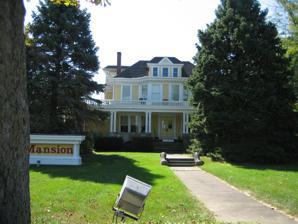
Building: John R. Oughton House
Country: United States of America
Year built: 1891
Historic house in Illinois, United States United States historic place John R. Oughton House U.S. National Register of Historic Places The front facade of the John R. Oughton House Show map of Illinois Show map of the United States Location 101 W. South St., Dwight, Illinois Coordinates 41°5′9″N 88°25′43″W / 41.08583°N 88.42861°W / 41.08583; -88.42861 Area 7.2 acres (2.9 ha) Built House: 1891; 1895 Windmill: 1896 Architect House: Julian Barnes (1895) Windmill: U.S. Wind, Engine and Pump Company (builder) Architectural style Victorian NRHP reference No. 80001383 Added to NRHP September 23, 1980 The John R. Oughton House , commonly known as The Lodge or the Keeley Estate , is a Victorian mansion located in the village of Dwight, Illinois , United States . The grounds remain mostly unchanged since the house was moved from its original site in 1894 and remodeled a year later. John R. Oughton occupied the house until his death in 1925, and in 1930, the house became a boarding home for patients of the internationally known Keeley Institute . The Keeley Institute was founded in 1879, in part by Oughton, and utilized a new form of treatment for alcoholism . The estate grounds feature two outbuildings, a carriage house and a windmill , as well as a pond. Since 1978, the Oughton House has been occupied by a private restaurant, but the windmill is owned by the Village of Dwight, and the carriage house is a public library. The Oughton House and its outbuildings were added to the U.S. National Register of Historic Places in 1980. Background Main article: Keeley Institute The Keeley Building is one of the few extant Dwight structures, besides the Oughton House, associated with the Keeley Institute . In 1879, Dr. Leslie Keeley announced the result of a collaboration with John R. Oughton, which was heralded as a "major discovery" by Keeley. The discovery, a new treatment for alcoholism —developed from a partnership with John Oughton, an Irish chemist, and a merchant named Curtis Judd—resulted in the founding of the Keeley Institute. The institute's work was pioneering in its field; Keeley aimed to treat alcoholism as a disease rather than as a vice. Keeley managed to amass a fortune, becoming a millionaire through the institute and its famous slogan, "Drunkenness is a disease and I can cure it." The Keeley Institute eventually had over 200 branches throughout the United States and Europe , and by 1900, the so-called Keeley Cure, injections of gold chloride , had been administered to more than 300,000 people. After 1900, the patient numbers were lower with 100,000 additional people taking the cure between 1900 and 1939. After Keeley died in 1900, Oughton and Judd took over and continued the Keeley Institute. The institute drew criticism and with Keeley, its primary spokesman and defender, gone, the organization began to fade into national oblivion. By the late 1930s, most physicians believed "that drunkards are neurotics [ sic ] and cannot be cured by injections." When John R. Oughton died in 1925, his son took over the declining institute. It continued to operate until closing its doors in 1965. History The Oughton House, known as The Lodge, is a 20 room Victorian mansion located on the south side of the Livingston County village of Dwight , USA. The original building was constructed in 1891 on a different site and moved to the grounds of the Keeley Estate in 1894 to act as a clubhouse for the Keeley Club, an organization of Keeley Institute graduates that first met in the original building on the property and then in the Oughton House, until 1894. At the time of the move the house was known as the Scott House. It was originally constructed as a boarding house for W.T. Scott. In April 1894 the house underwent an elaborate remodeling project which transformed the clubhouse into a home for John R. Oughton. Oughton was one of the founders of the Keeley Institute . At the time of the structure's renovation, Mrs. Oughton named the house "the Manse." John R. Oughton House, Dwight, IL - c. 1915 Much of the house's exterior has remained unchanged through renovations. Oughton lived in the home until he died in 1925, at which time his widow had a home built next door and announced that the Oughton House was to become lodging for 40–50 patients at the Keeley Institute. The conversion for the change took over a year and a half and institute patients moved into the Oughton House on December 24, 1930. Newspaper reports at the time indicated that the remodeling added 15 bedrooms to the house but left the exterior mostly unchanged. In addition, the brick barn was converted into a gymnasium at that time. The John R. Oughton House served as patient housing for the institute until the organization folded in 1965. Following the closing, James Oughton, Jr., grandson of John R. Oughton, opened the Lodge Restaurant. The conversion into a restaurant did not make any substantial changes to the house or its grounds. In 1978 Robert Ohlendorf and his wife purchased and renamed the restaurant, and made extensive changes to the interior which were mindful of the original Victorian architecture. No substantial changes have been made to the exterior, other than to allow access for the disabled. Architecture The Victorian style John R. Oughton House was described as handsome and inviting in an 1895 local newspaper article. Elements found within the home include, a slate roof, large windows, colonial piazzas and interior oak , mahogany and birch finishing. The 1895 house included 20 rooms on its first two floors, a number which included servants' quarters . In its basement was a bowling alley , dance hall and three storage rooms. The periods of renovation and remodeling have substantially changed the house's interior but its exterior remains largely similar to its original appearance. The Oughton house is of wood frame and Bedford limestone construction. Windmill The 110-foot (34 m), village owned, windmill on the Oughton property. The grounds of the Oughton House also hold a 110 feet (33.5 m) windmill tower. The windmill was originally called the Pumping Tower and was constructed by U.S. Wind, Engine and Pump Company of Batavia, Illinois . The windmill, which provided a water system for the Oughton Estate, has an 840 ft (256 m) deep well. The original windmill featured an 88 barrel cypress tank at its top and the windmill head, 16 feet (5 m) across, was one of the largest in the United States at the time of its construction in 1896. Only two owners held the deed to the windmill between 1896 and 2001. The first, the Oughton family, owned the windmill from its construction until 1996. That year, ownership was transferred to Mike and Bev Hogan. The Hogans donated the windmill to the Village of Dwight with the goal of saving the then deteriorating structure. Other outbuildings The 1896 barn on the property became the home to a public library after 1989. Around the windmill area, while not precisely an outbuilding, is a pond . The grounds remain mostly unchanged, allowing visitors to stroll the area and view the restored windmill and the brick barn that was used as a gymnasium after 1930. The 50 by 80 ft (15 by 24 m) building was built as a carriage house by Oughton in 1896, and used to house horses and cattle. From 1930 to 1965 the building was used as a recreation facility for the patients at the Keeley Institute. In 1989 the Oughton family donated the structure to the Prairie Creek Library District and it has since become the home of the Prairie Creek Public Library. Significance The London Morning News remarked in 1892, "Dwight, Illinois is a small place. Remove Dr. Keeley from Dwight and it would be but a pin mark on the state map." The founding of the Keeley Institute in 1879 by Dr. Leslie Keeley and his associates John R. Oughton and Curtis Judd had great influence on the development of the village of Dwight. The Lodge, first as Oughton's home and then as the focal point of the internationally known institute has always been one of the most visible reminders in Dwight of the Keeley Institute. The Keeley Institute solidified its place in American culture throughout its period of prominence as several generations of Americans joked about people, especially the rich and famous, who were "taking the Keeley Cure" or had "gone to Dwight." The Oughton House and the surrounding grounds are the only publicly accessible Keeley associated properties remaining in Dwight. Others, such as the Livingston Hotel and the Keeley Building, the latter directly across the street from The Lodge, are privately owned and inaccessible. The John R. Oughton House was listed on the U.S. National Register of Historic Places on September 23, 1980, in part, for its association with the Keeley Institute and its founders. See also Wikimedia Commons has media related to John R. Oughton House . Diana Oughton Notes